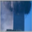
Label: skyscraper